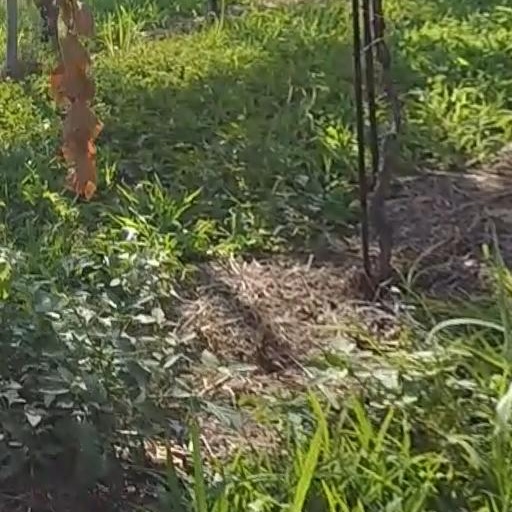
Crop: grape